Lucy Ann Kidd-Key

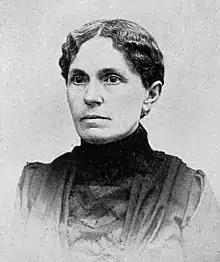
Lucy Ann Kidd

Lucy Ann Kidd–Key (née Lucy Ann Thornton; at first marriage, Lucy Ann Kidd; November 15, 1839 – September 13, 1916) was an American educator and music college administrator from the U.S. state of Kentucky. She founded and served as first president of the North Texas Female College (renamed Kidd-Key College), of Sherman, Texas, the first woman south of the Mason–Dixon line to hold such a position.